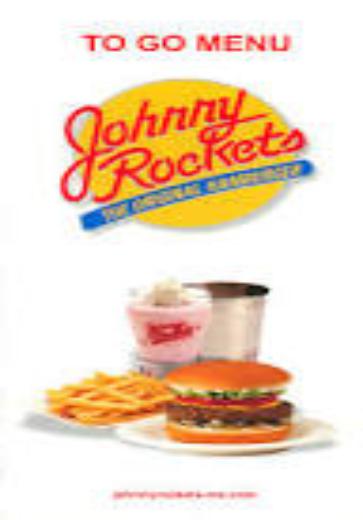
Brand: Johnny Rockets
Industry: Food